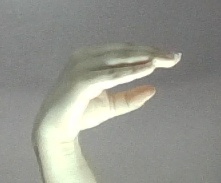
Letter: jeem